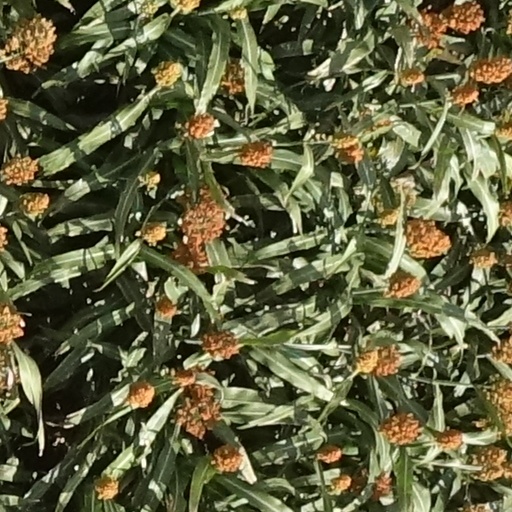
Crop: sorghum